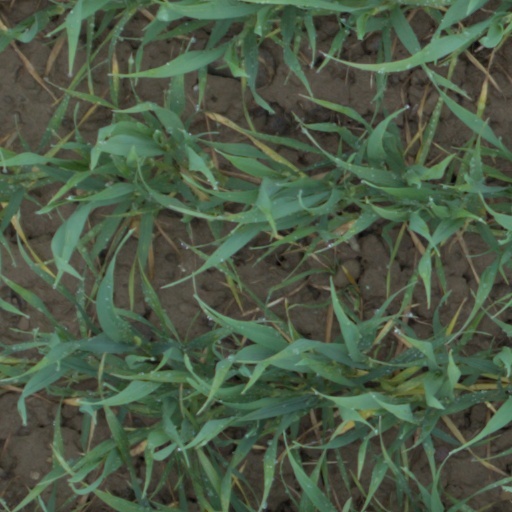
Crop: wheat